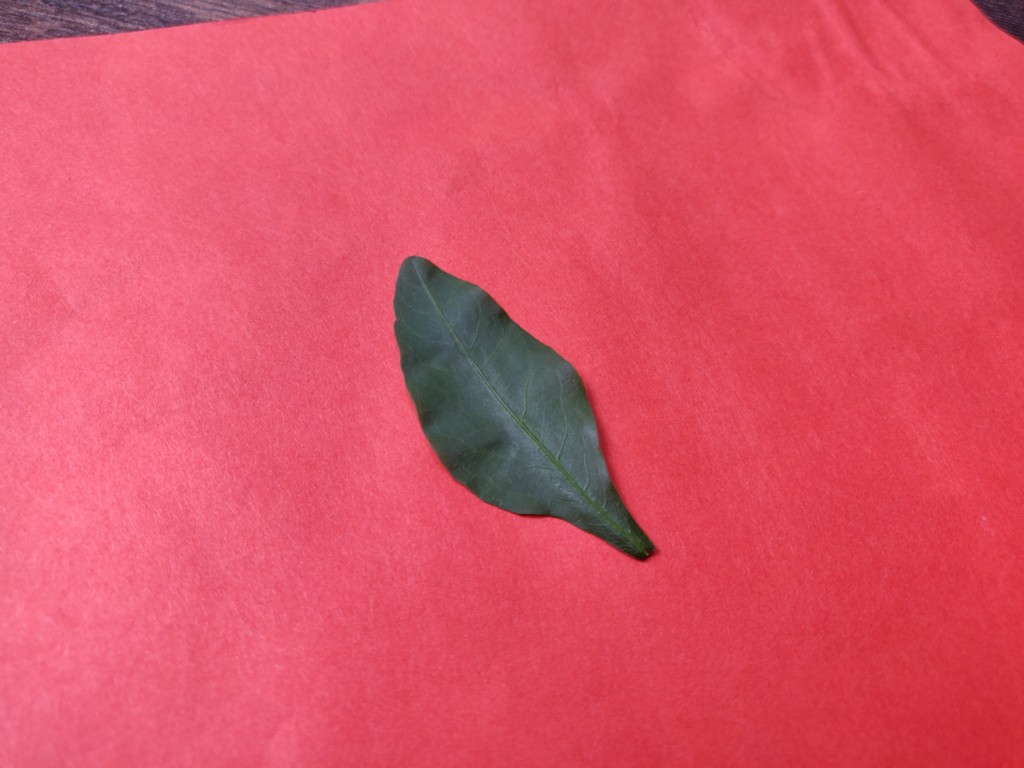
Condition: Healthy
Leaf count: single
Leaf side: front